London Irish Rifles

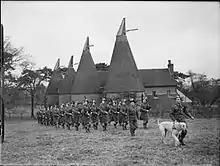
The Pipe Band of the London Irish Rifles on parade with their Irish Wolfhound mascot, near Royal Tunbridge Wells, Kent, 31 December 1940.

The 70th (Young Soldiers) Battalion, a Young Soldiers unit of the London Irish Rifles, was also formed, early in 1940, and set up for young men volunteering who were between the ages of eighteen and nineteen and a half. The objective of the battalion was to train the soldiers to the highest standard of drill, skill-at-arms, discipline and turnout in preparation for the time when they would, in theory, be fit to take their place within the 1st and 2nd Battalions. The 70th (Young Soldiers) Battalion ceased to exist in January 1943, when all such units were disbanded.